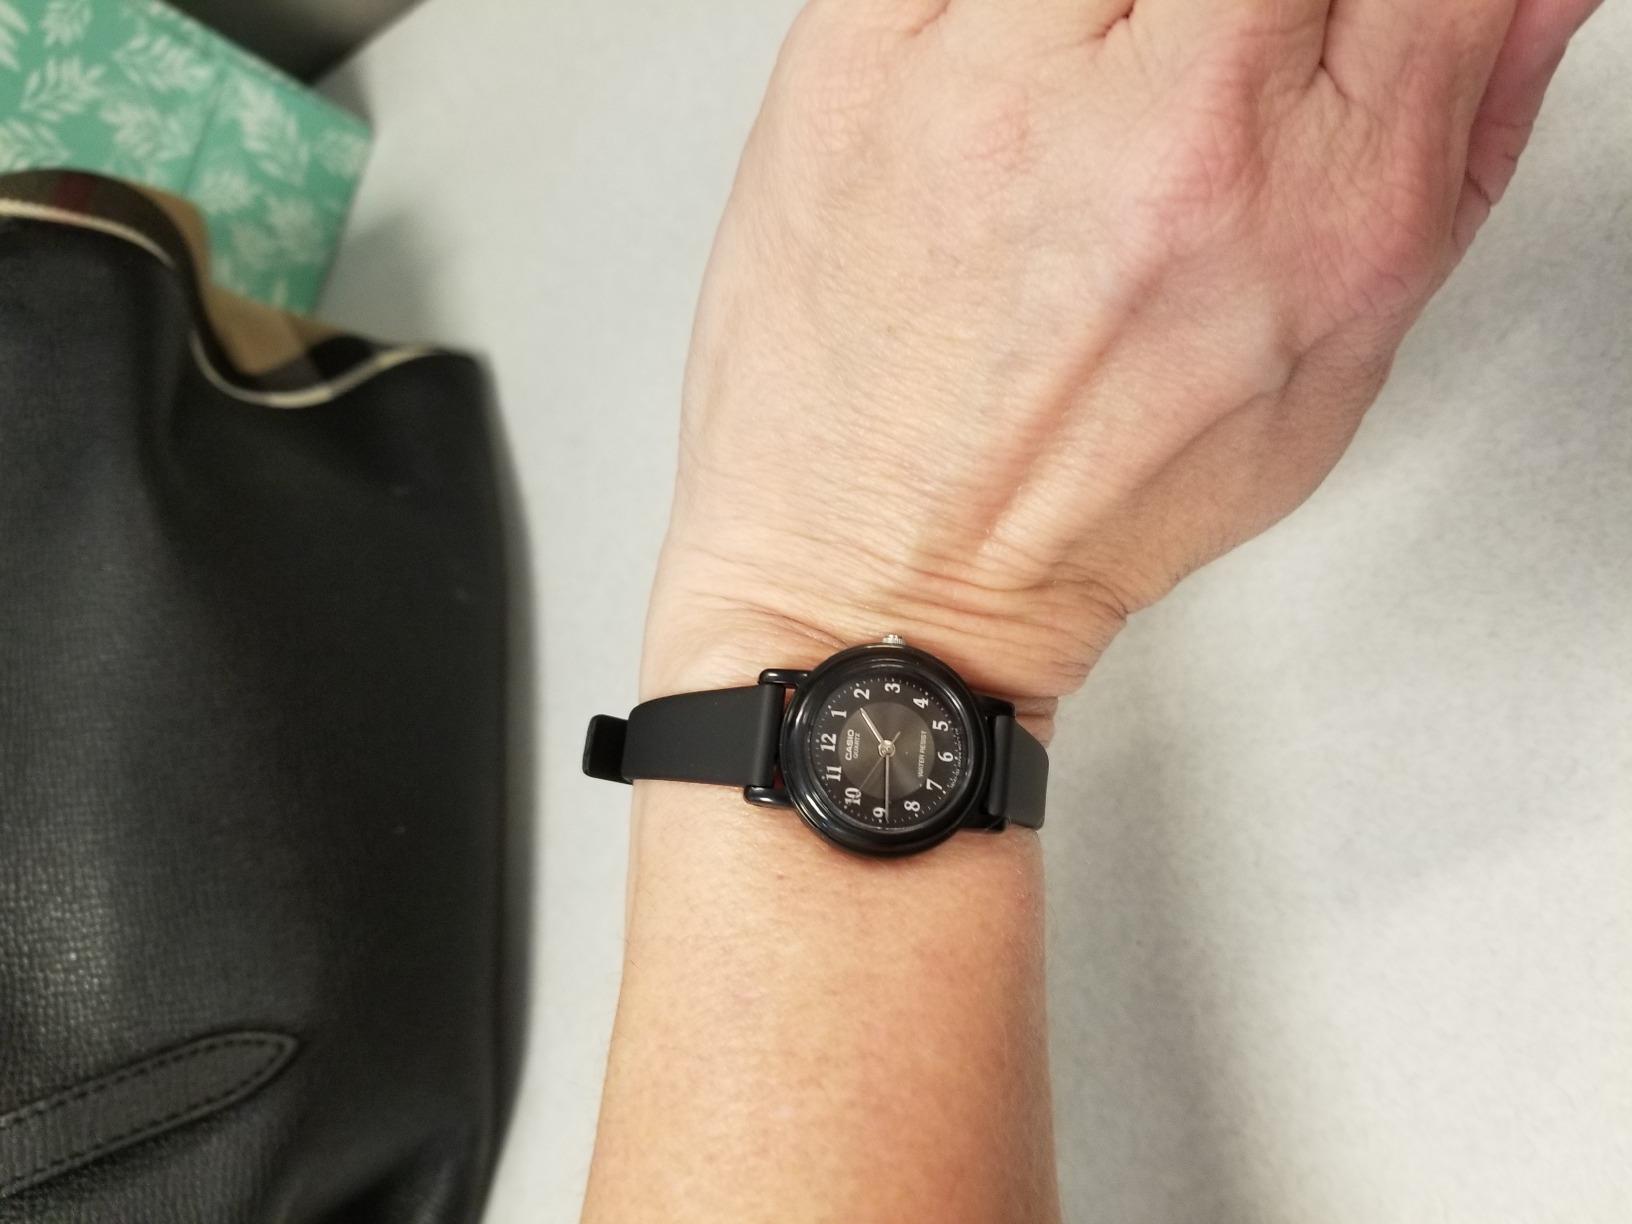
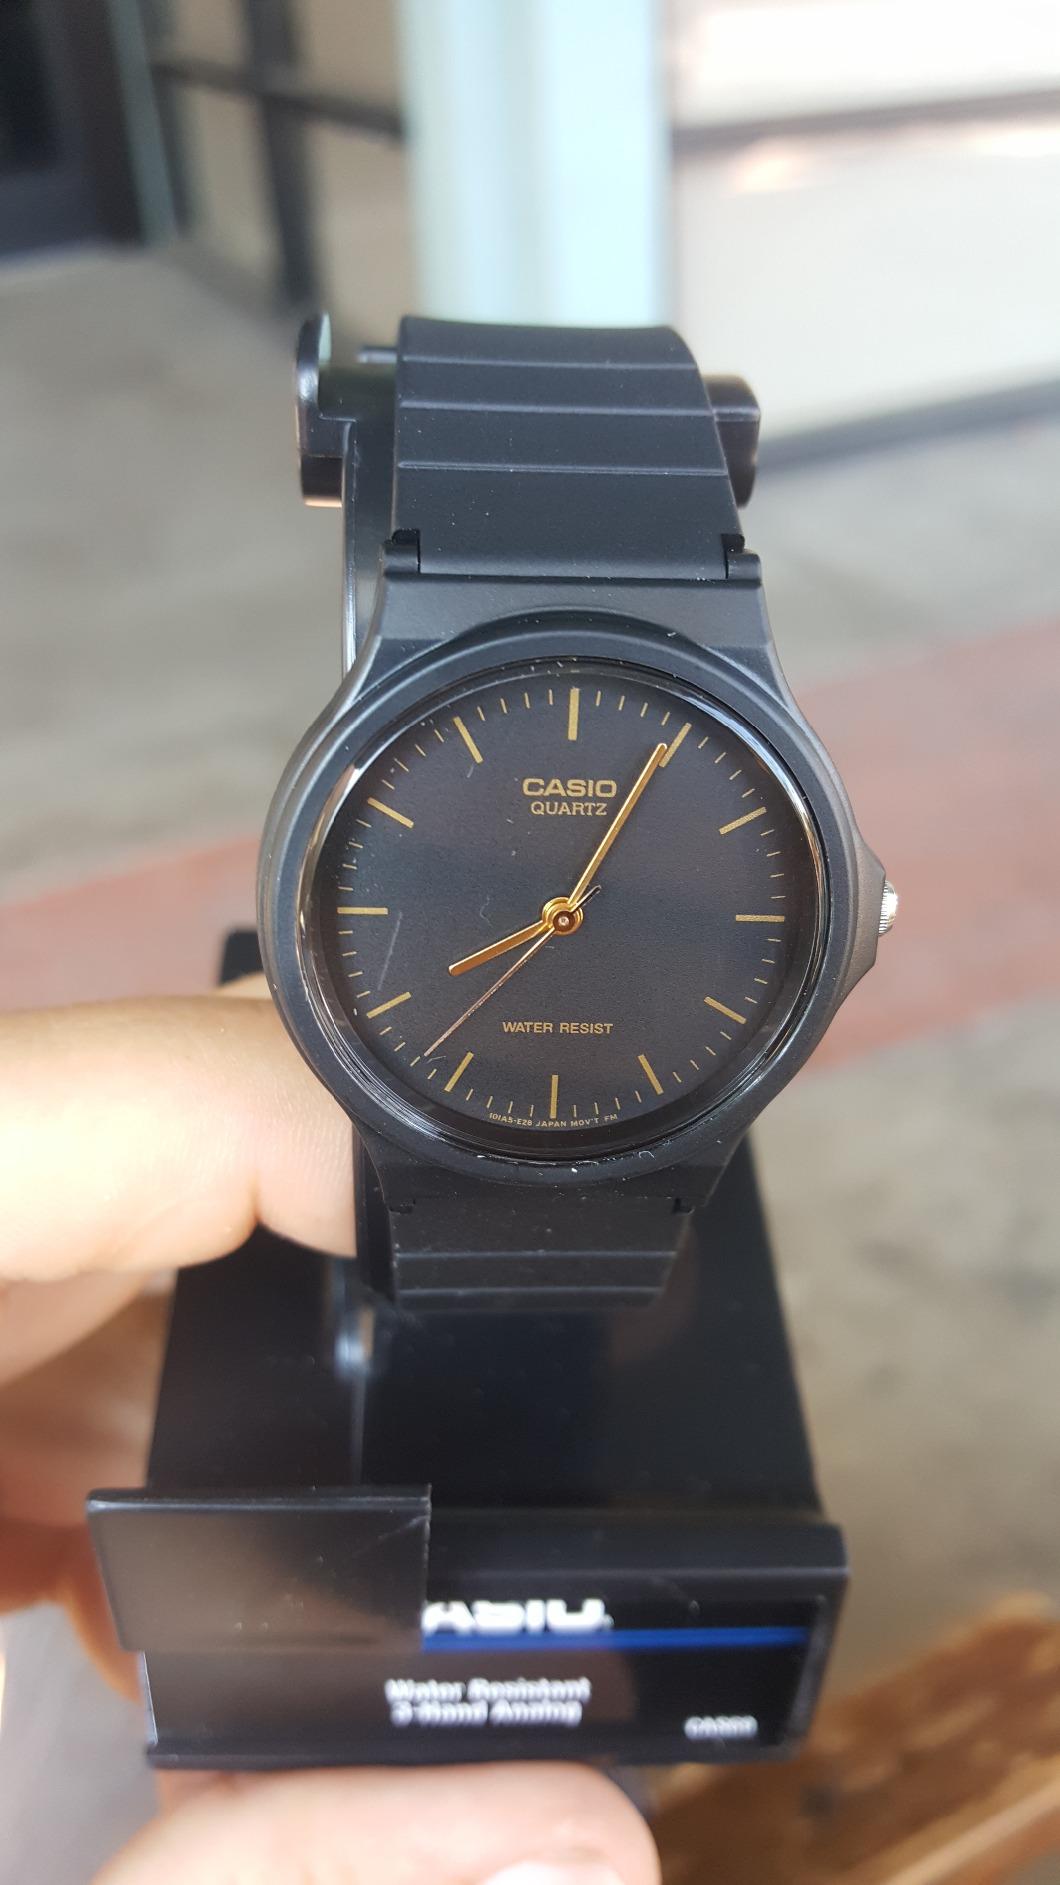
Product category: accessories_watch
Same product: no